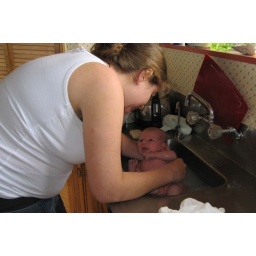
The obligatory bath in the kitchen sink!